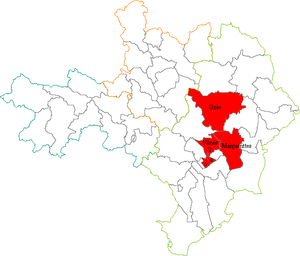
Sixième circonscription législative du département du Gard
La sixième circonscription du Gard est l'une des 6 circonscriptions législatives françaises que compte le département du Gard situé en région Languedoc-Roussillon.